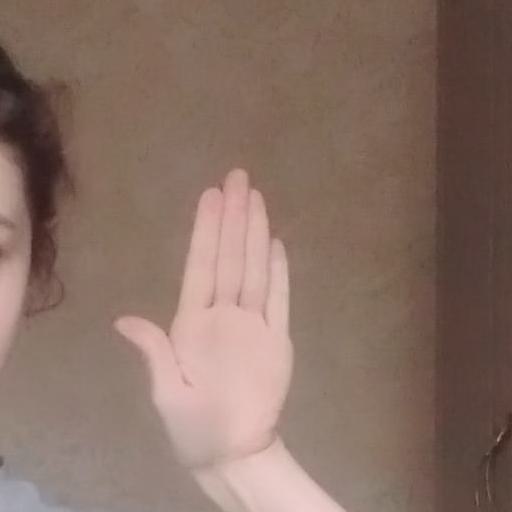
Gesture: stop